Modesty panel

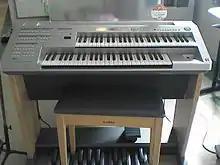
An ELB organ with a modesty panel.

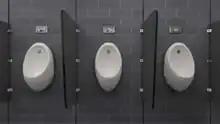
urinals with modesty panels

A modesty panel is something added to various items such as clothes or furniture for the purpose of concealment. In particular, it refers to a thin board of wood or metal that is attached to the front of a desk, drafting table, electronic organ, or similar item, to shield legs, ankles, or feet from view. This is also known as a modesty board.